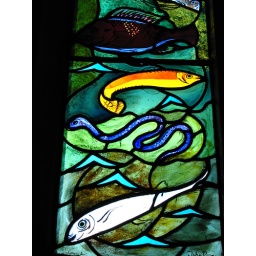
A detail from the John Piper window (1984) at Farnborough church in Berkshire.In memory of his friend John Betjeman.